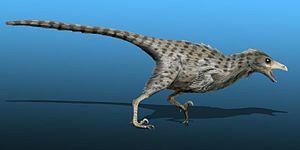
Mahakala est un genre éteint de petits dinosaures dromaeosauridés, découvert à Tugriken Shireh dans la Formation de Djadokhta située dans le désert de Gobi, en Mongolie ; il a vécu au Crétacé supérieur, dans la partie supérieure du, soit il y a environ entre 80 et 72 Ma.
La plume, élément caractéristique de la classe des oiseaux, est une production tégumentaire complexe constituée de β-kératine. Comme les poils, les écailles, les ongles, les griffes ou les sabots, les plumes sont des phanères.
Les Dromaeosauridae sont une famille éteinte de dinosaures théropodes ressemblant à des oiseaux. Ils étaient des carnivores à plumes de taille petite à moyenne qui ont abondé au cours du Crétacé. Le nom Dromaeosauridae signifie « lézard coureur », du grec dromeus qui signifie « courir » et sauros qui signifie « lézard ».
La liste des genres de dinosaures recense tous les genres qui ont été inclus dans le super-ordre Dinosauria à l'exception de la classe Aves et des termes à usage uniquement vernaculaire. La liste inclut tous les genres communément acceptés, mais aussi ceux considérés comme invalides, douteux, ou qui n'ont pas été formellement publiés, ainsi que les synonymes plus récents de noms plus établis et les genres qui ne sont plus considérés comme des dinosaures. De nombreux noms ont été reclassifiés, qu'il s'agisse d'oiseaux, de crocodiles ou encore de bois pétrifié. Cette liste contient 1513 noms, dont environ 1190 sont considérés comme soit valides, soit nomen dubium.